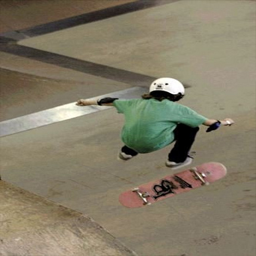
Young skateboarder performing a kick flip in mid air.
a small kid on a skate board doing a trick in the air
A young skateboarder performs a trick at a skate park.
Boy jumping in the air on his skate board.
He and his skateboard were both airborne as he did the trick.